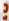
Number: 2